Still Life: Vase with Pink Roses

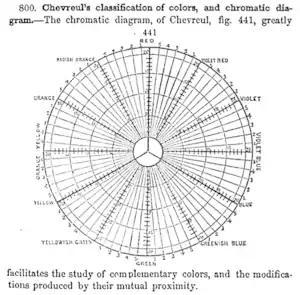
Chevreul's 1855 "chromatic diagram" based on the RYB color model, showing complementary colors and other relationships

While in Nuenen Van Gogh became familiar with Michel Eugène Chevreul's laws in weaving to maximize the intensity of colors through their contrast to adjacent colors.